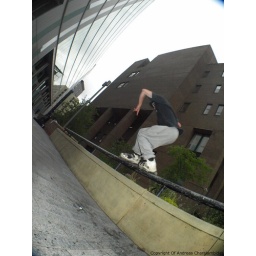
top soul and fat black near london bridge